Diverticulosis

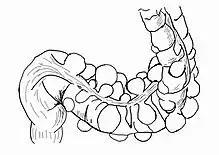
Drawing showing a sigmoid colon with many diverticula

The precise mechanisms by which diverticula are formed are unknown. Multiple theories have been proposed including genetic susceptibility, diet, intestinal motility, changes in the microbiome, and inflammation. One leading theory suggests that diverticula form in weakened areas of the colon wall that are subjected to increased pressure. The strength of the colon wall is known to decrease with age. Previous theories proposed that impacted fecal matter and certain foods would get stuck in diverticula (thereby causing trauma), which caused poor blood flow, death of the affected intestinal wall cells, and intestinal perforation. Newer theories have called this paradigm into question.